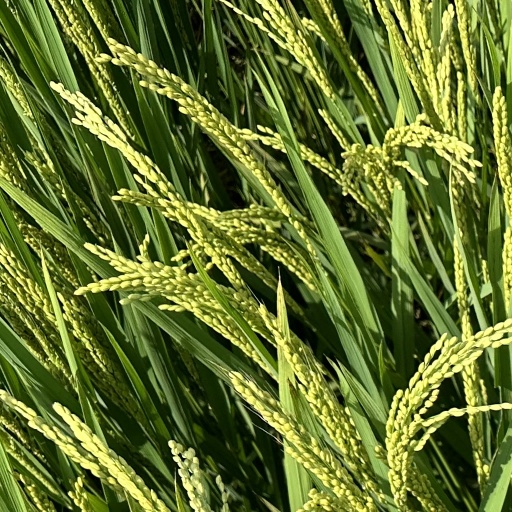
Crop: rice